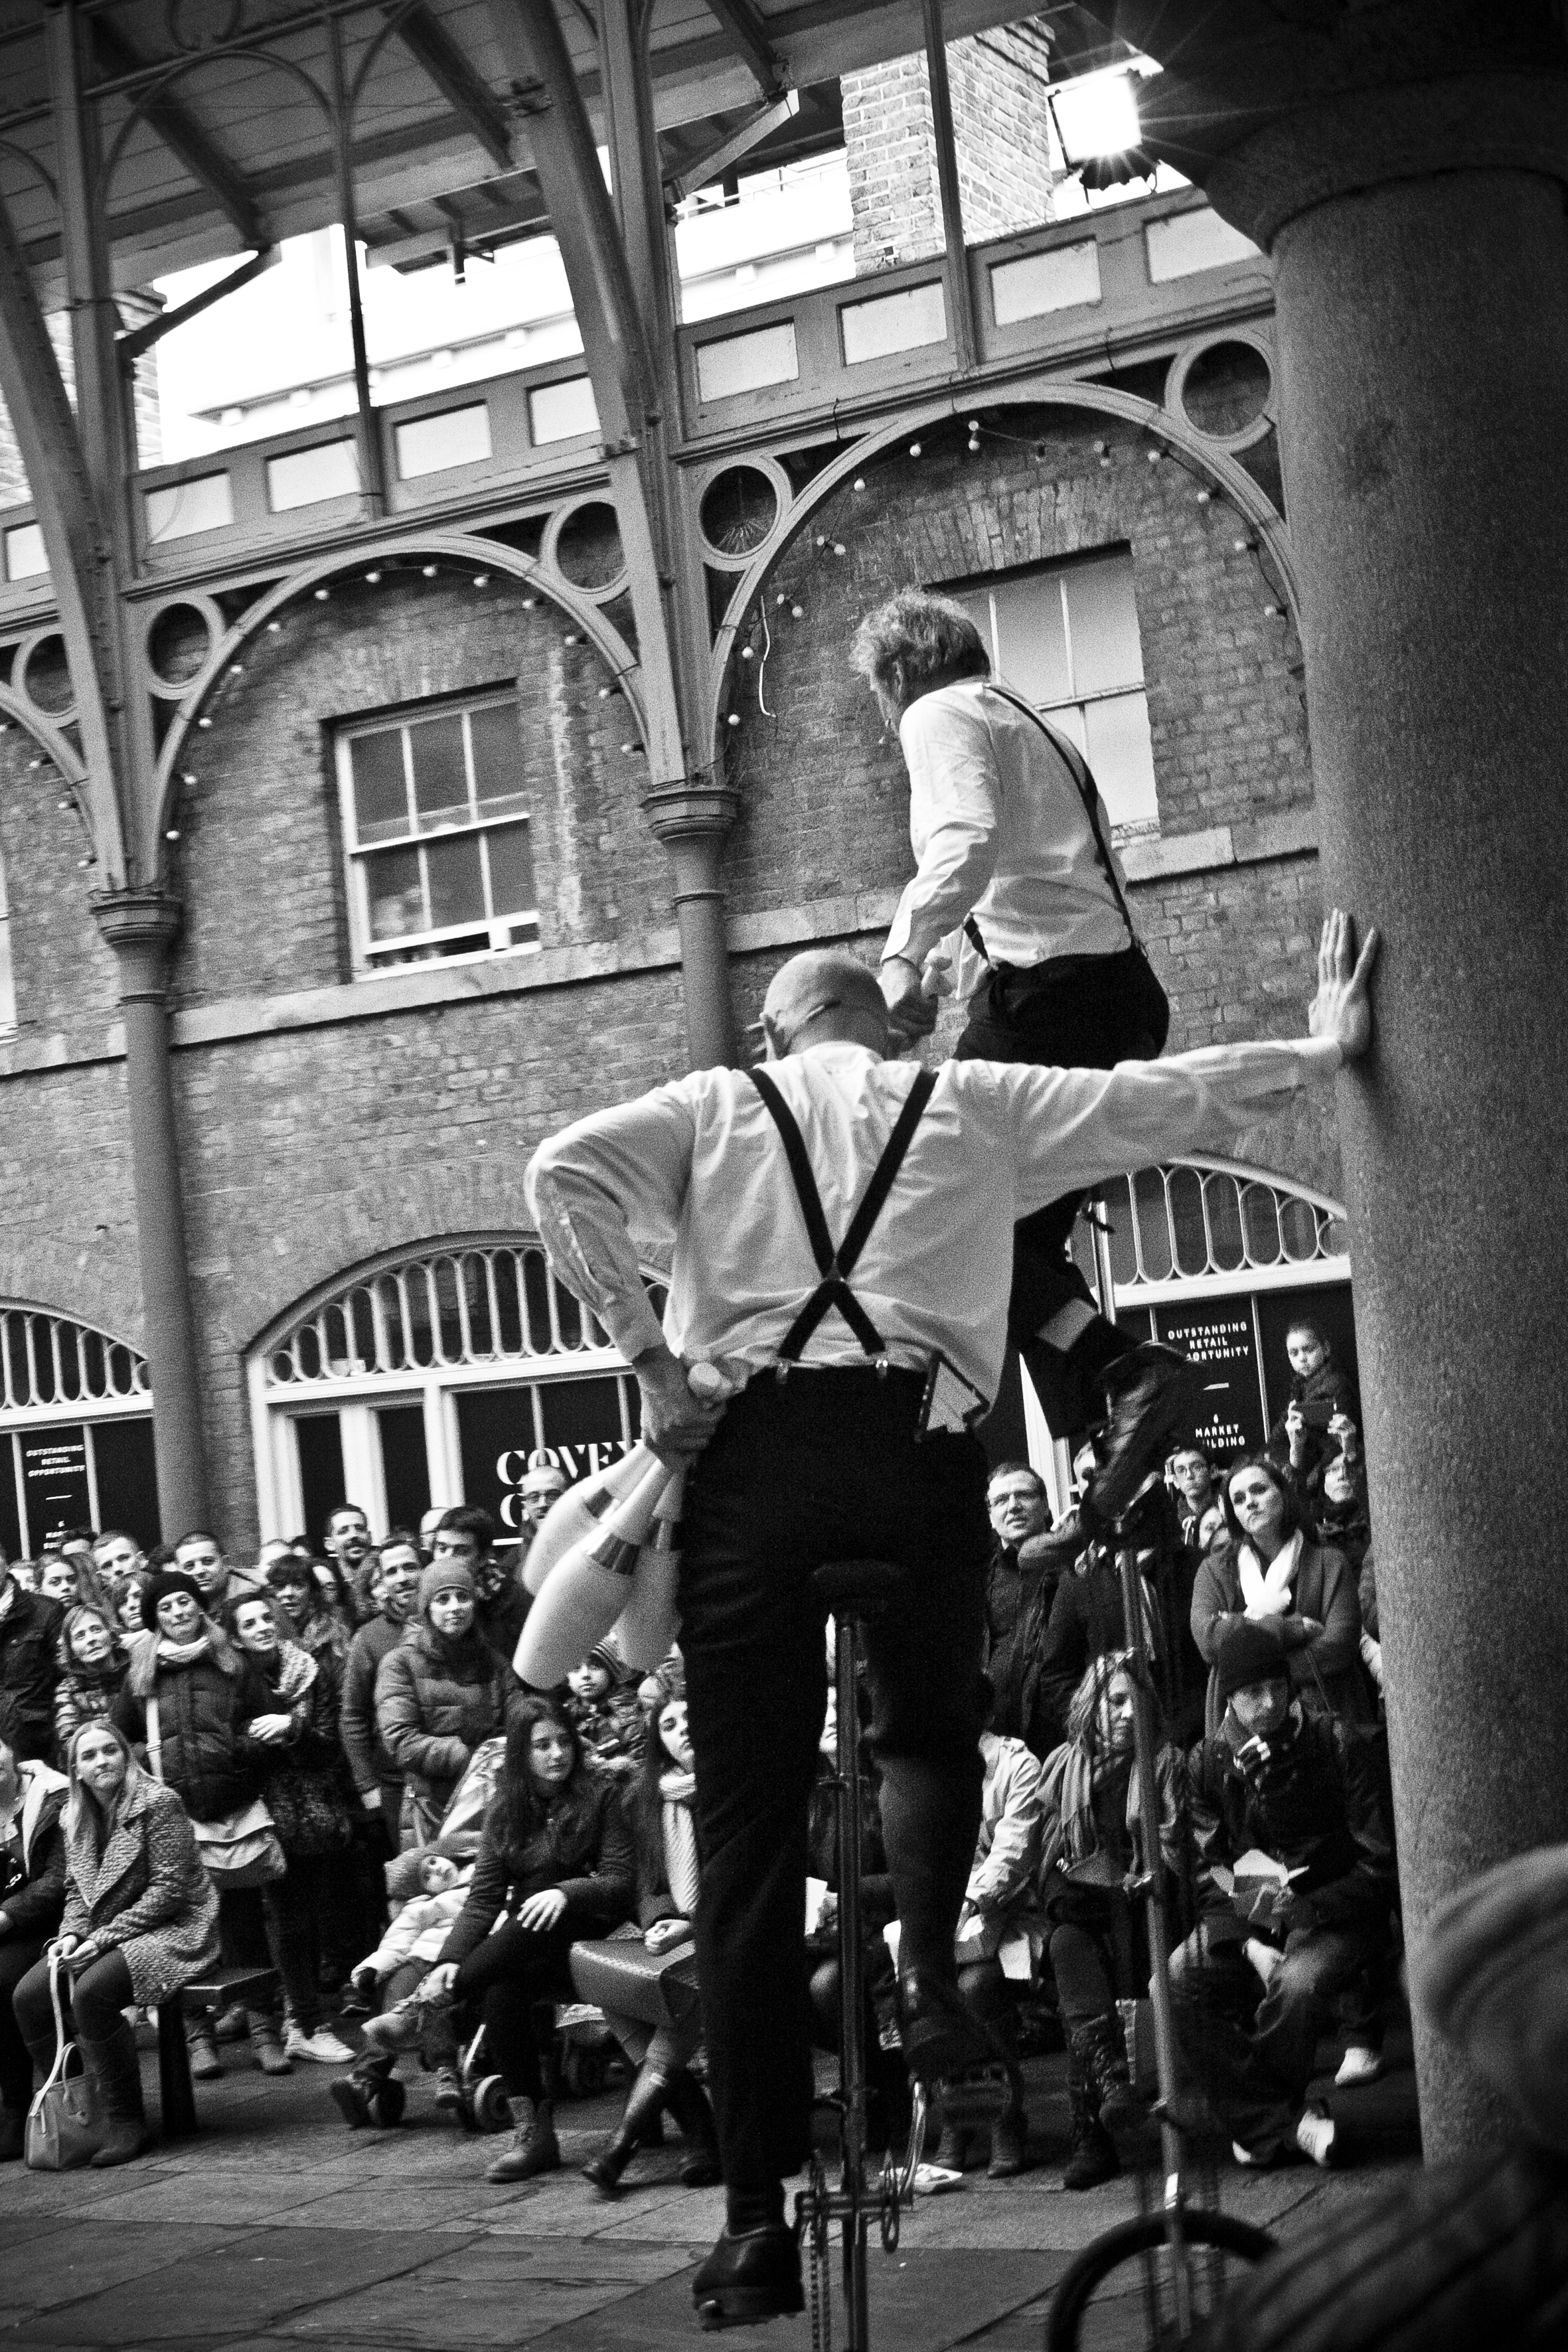
black and white, road, street, photography, urban, crowd, travel, fujifilm, market, black, monochrome, uk, england, bw, blackandwhite, blackwhite, london, infrastructure, ngc, photograph, noiretblanc, fuji, fujixt1, fujix, monochrome photography, film noir